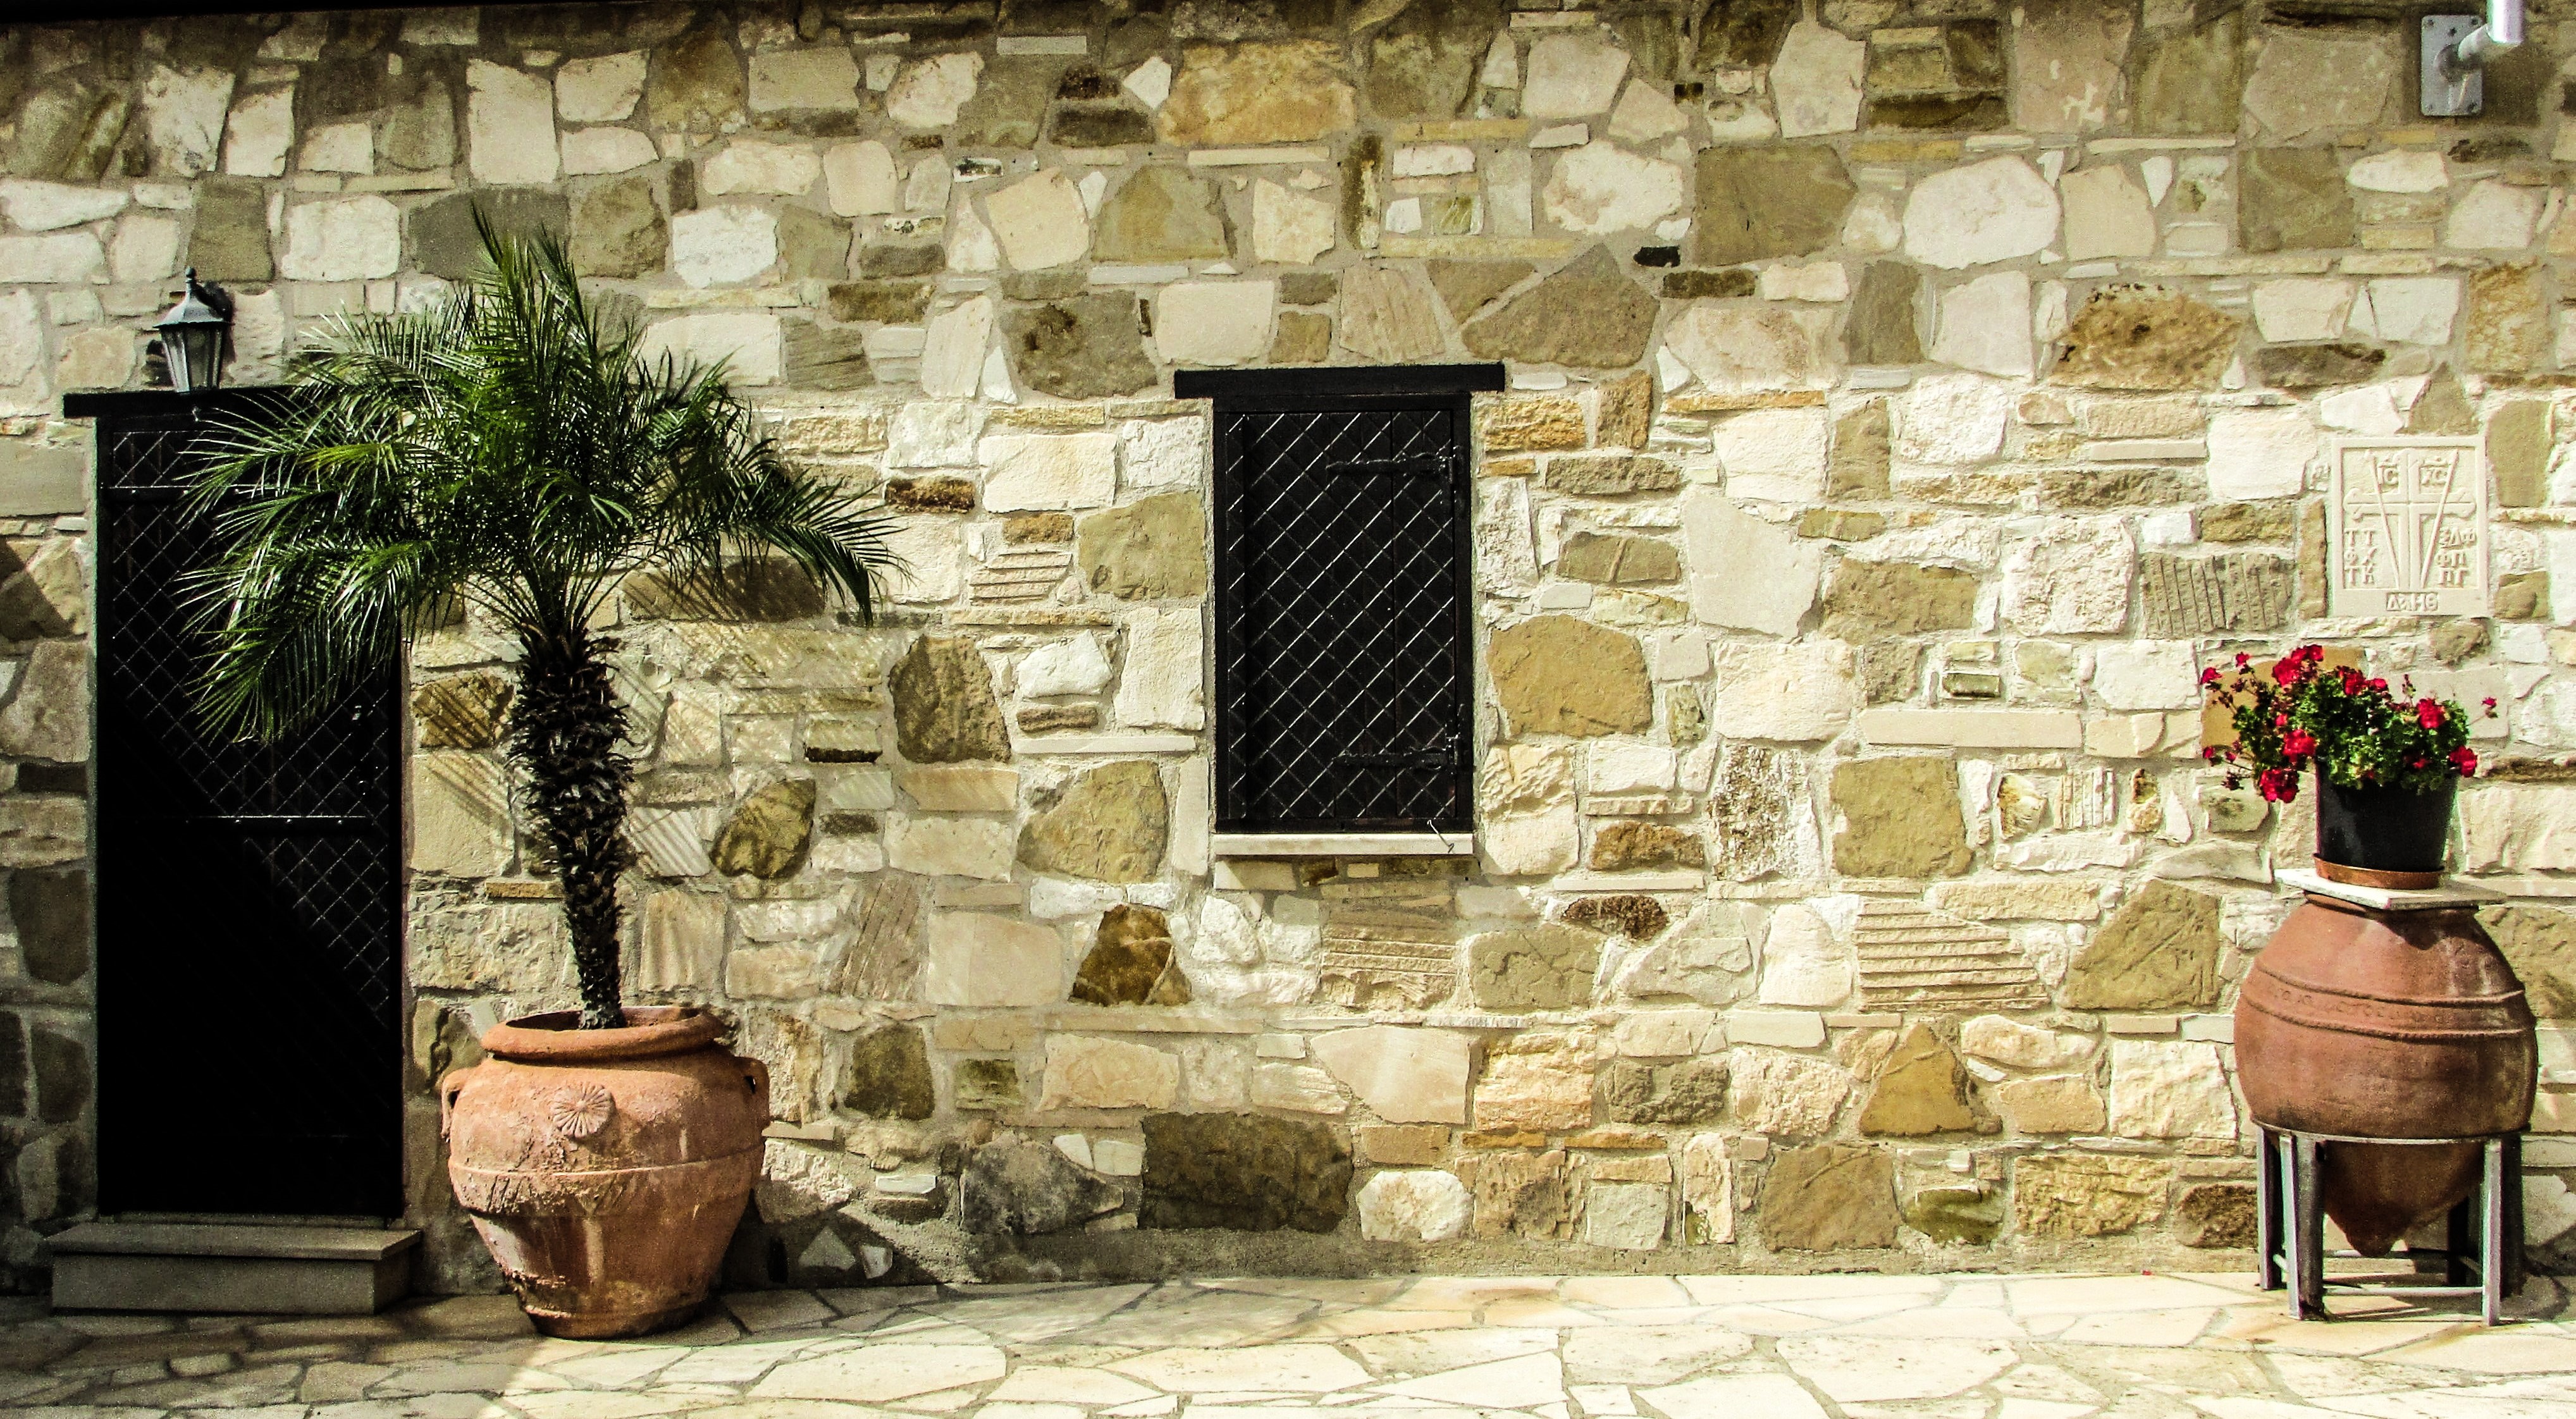
wall, interior design, art, courtyard, temple, monastery, orthodox, cyprus, xylotymbou, stone built, ancient history, ayios rafael